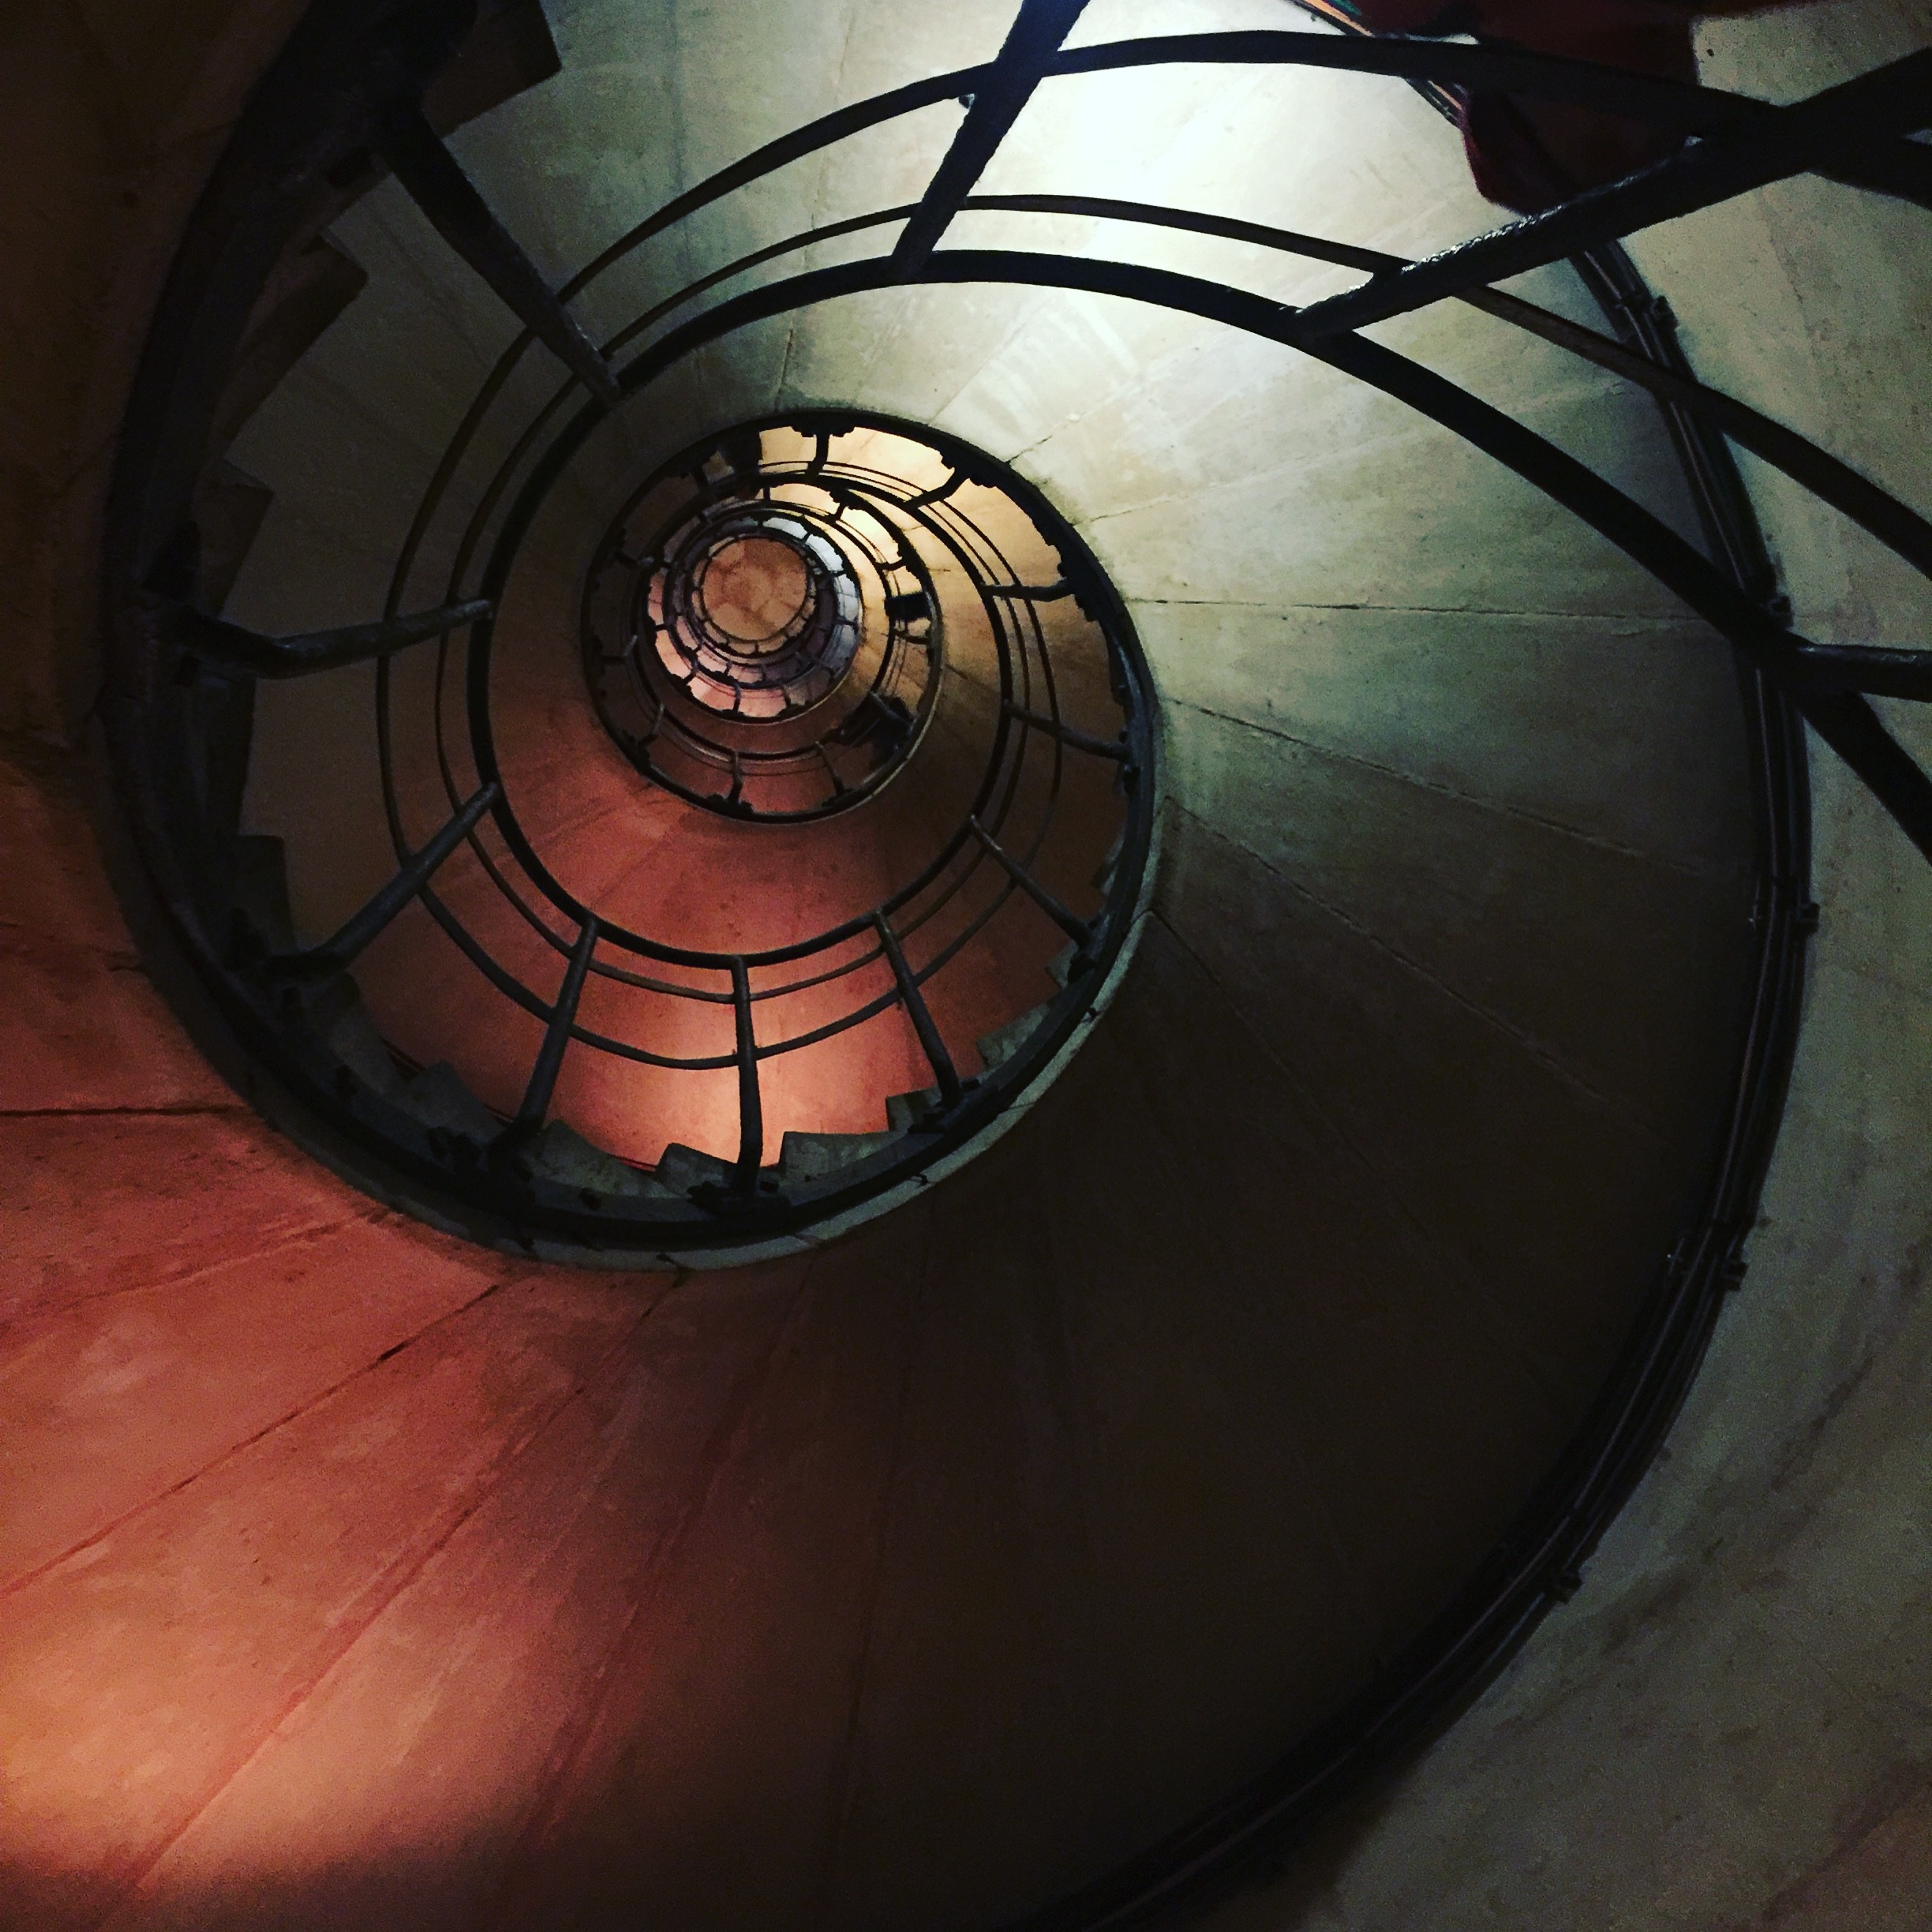
light, wheel, spiral, window, glass, darkness, material, circle, symmetry, shape